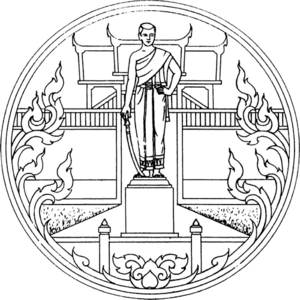
Nakhon Ratchasima est une province de Thaïlande.